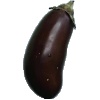
Label: Eggplant 1